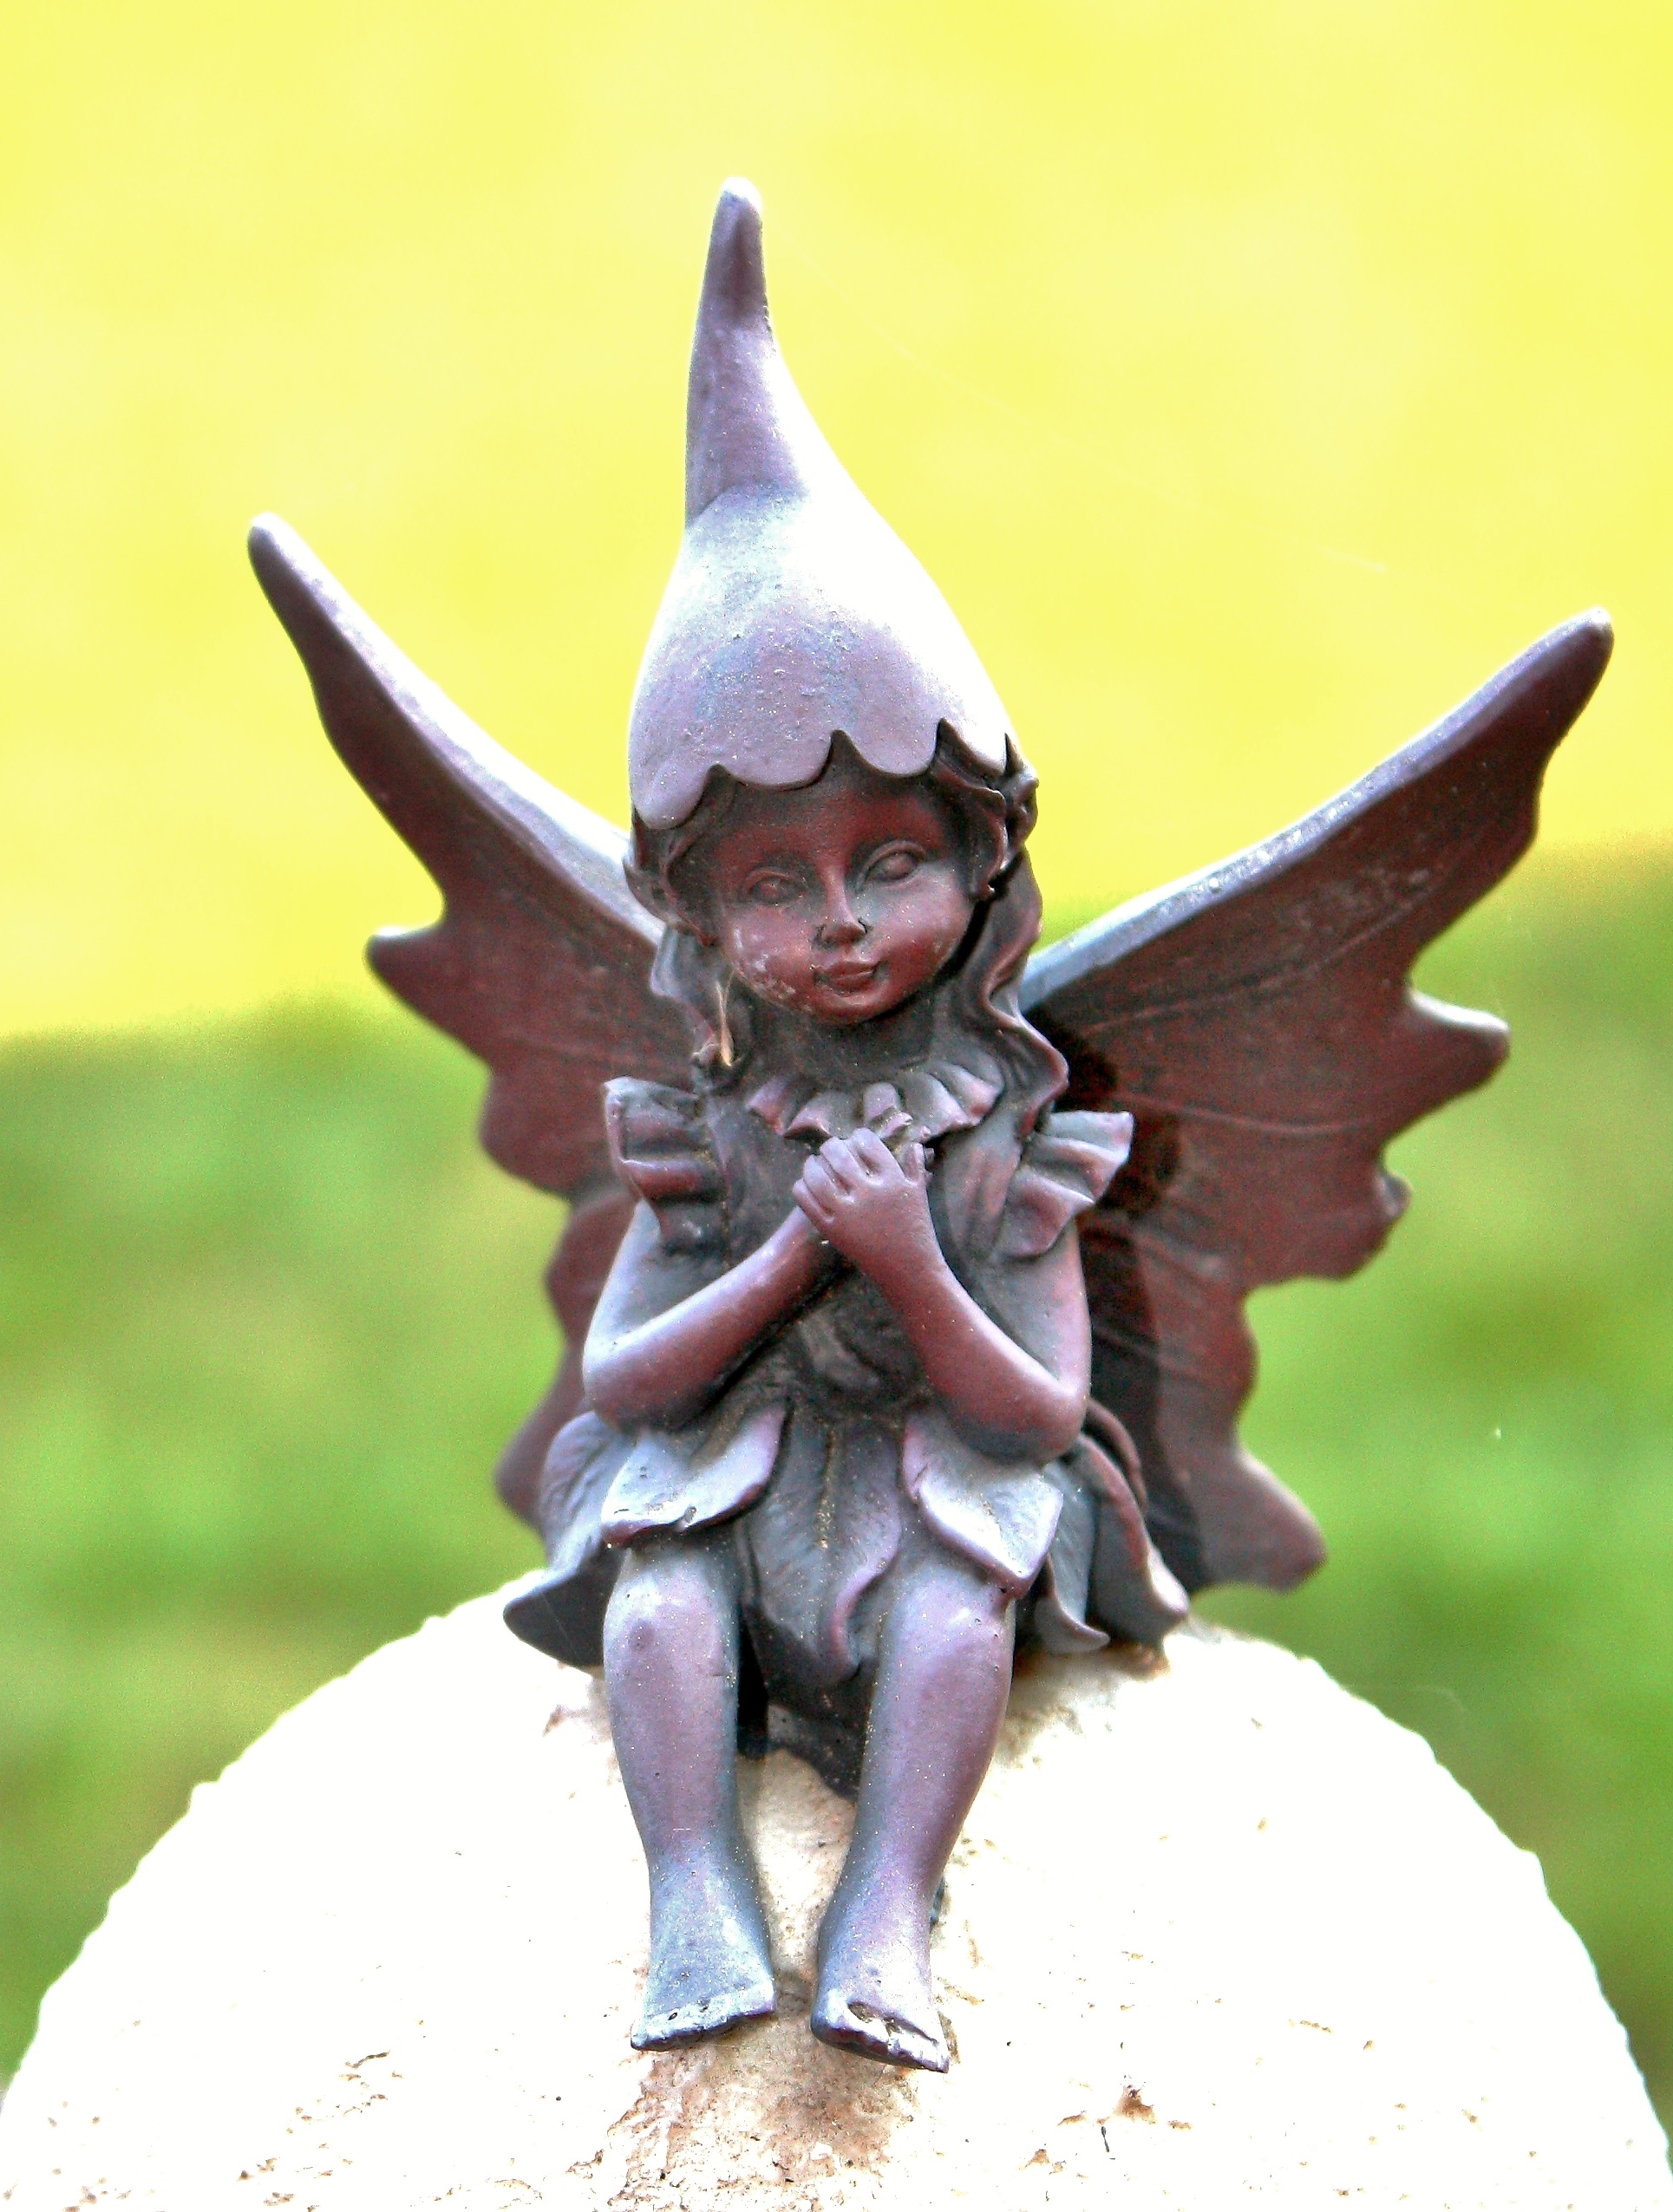
flower, monument, statue, decoration, garden, sculpture, brass, ball, elf, carving, fictional character